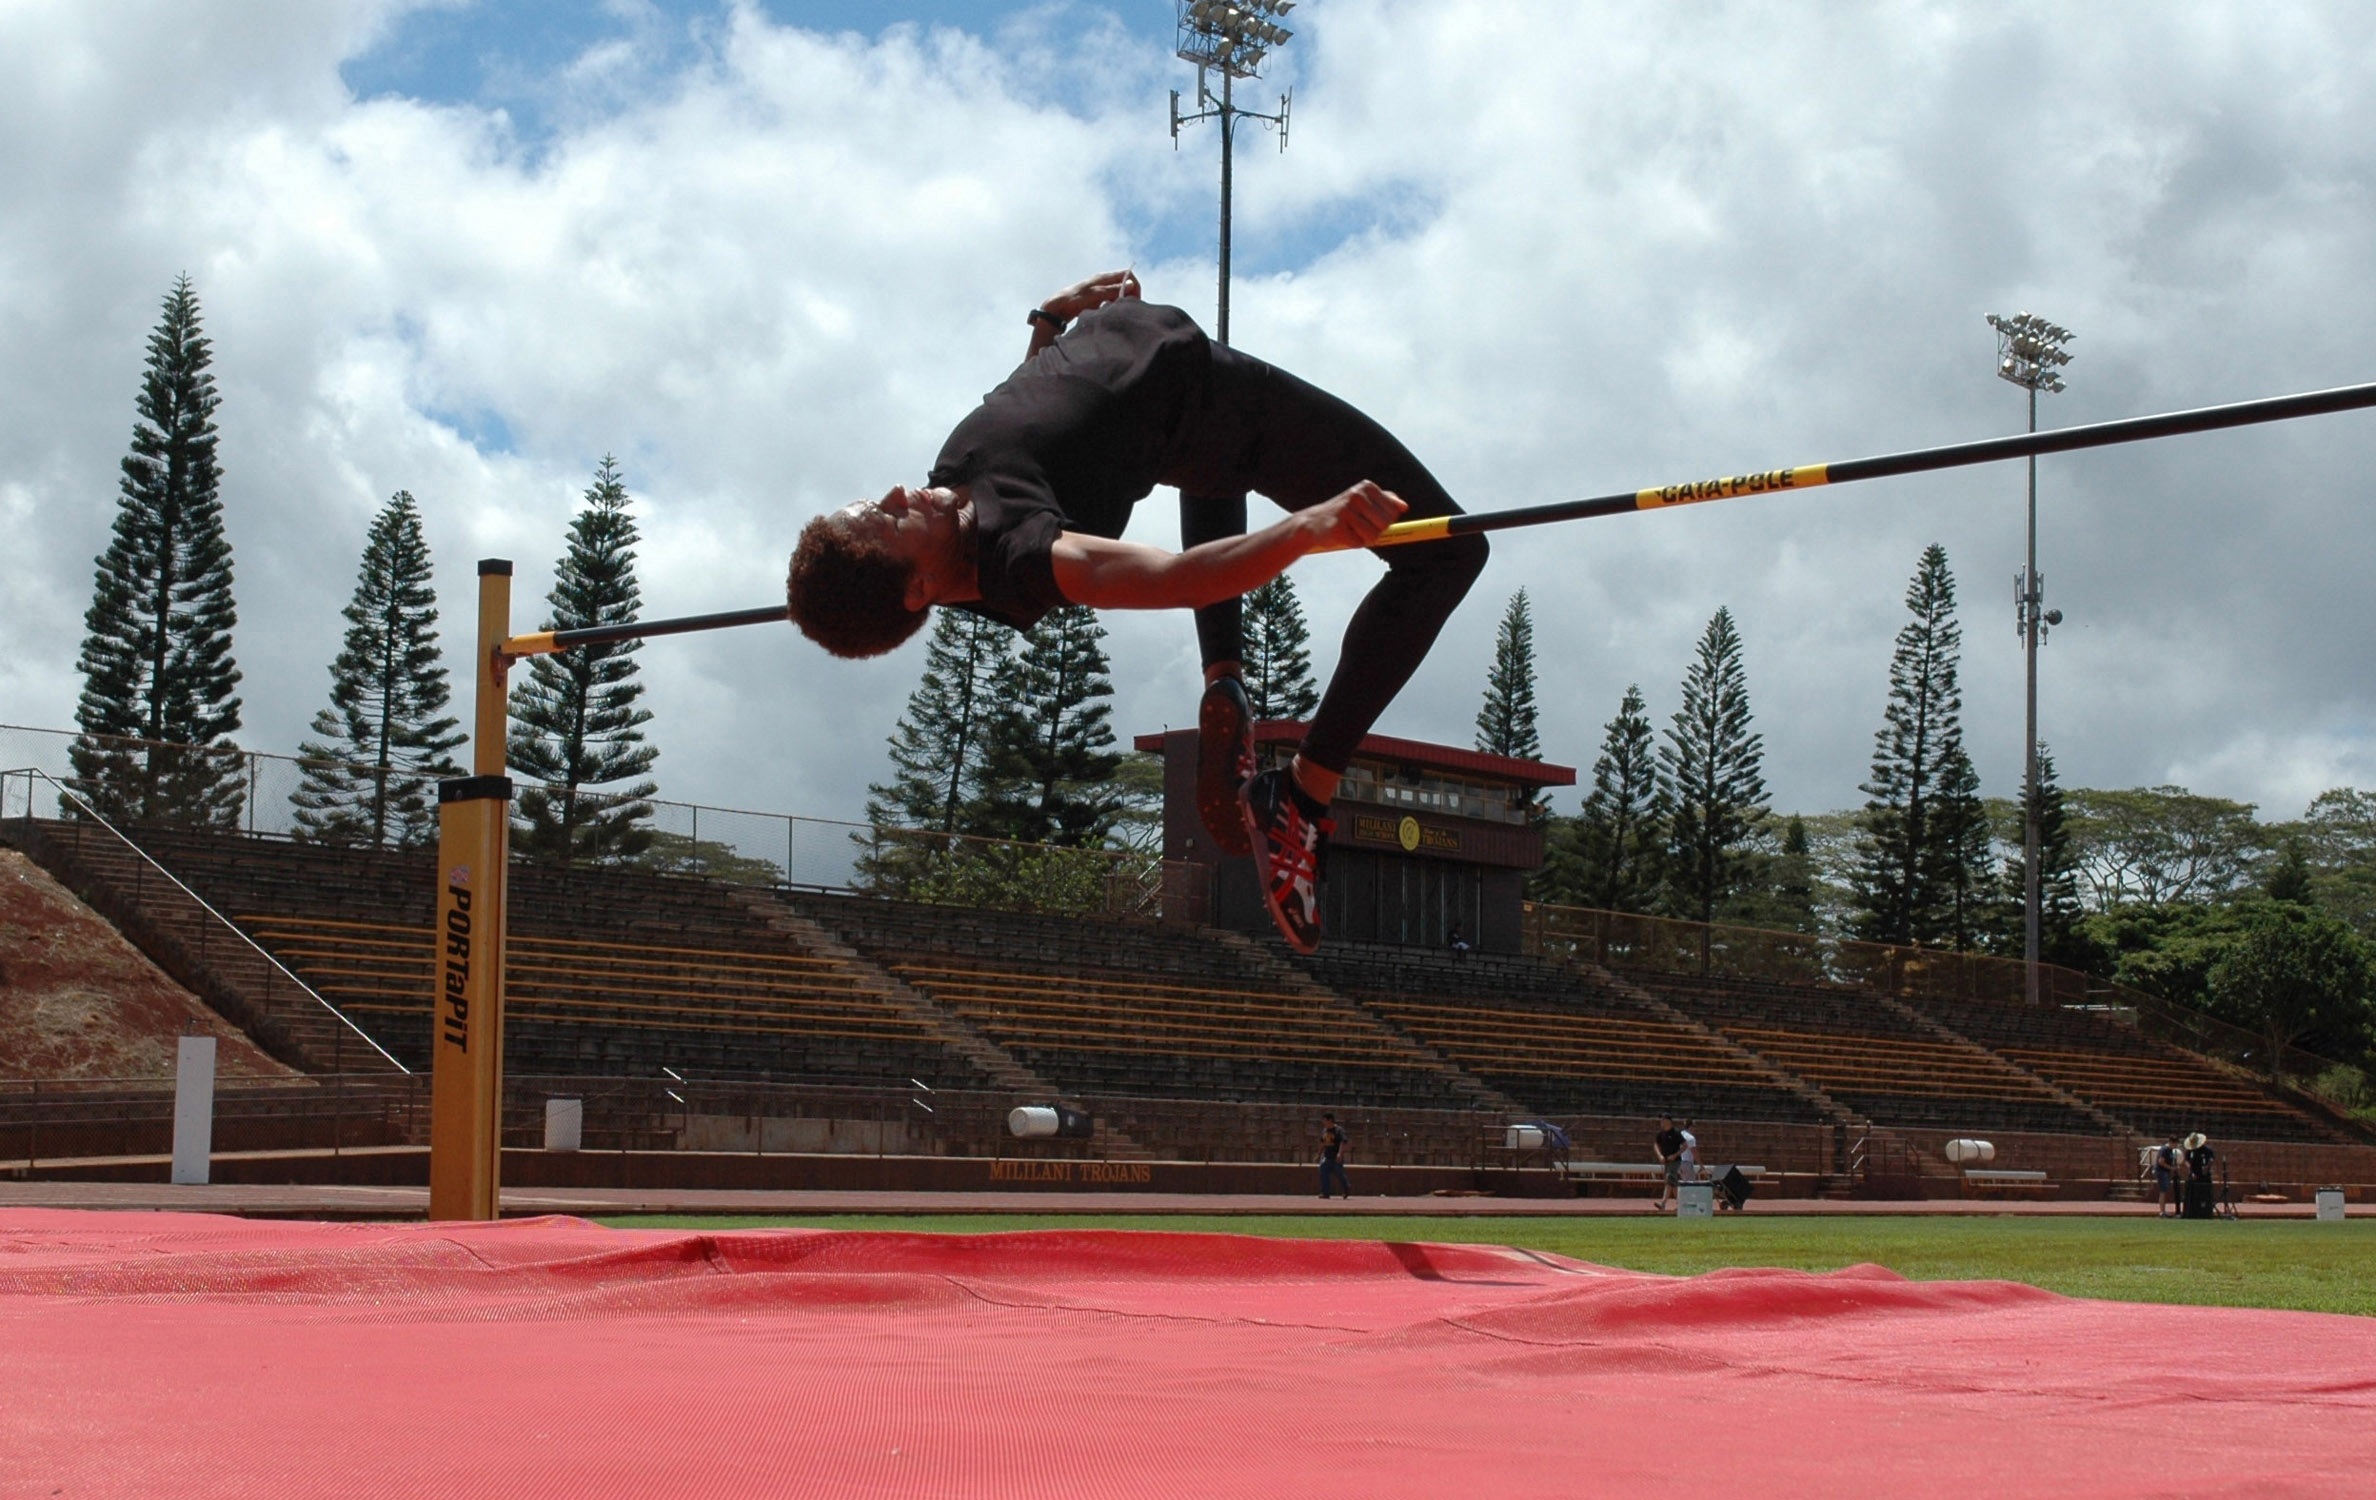
person, sport, field, jumping, extreme sport, fitness, energy, sports, athlete, athletics, physical, physical exercise, flexible, pole vault, human action, track and field athletics, high jump, crossbar